List of major surface ships of the Turkish Navy

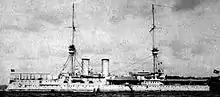
Turkish battleship

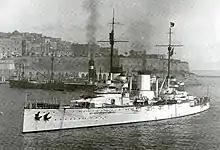
Turkish battlecruiser "Yavuz", 1936.

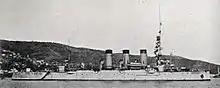
Turkish protected cruiser , 1932.

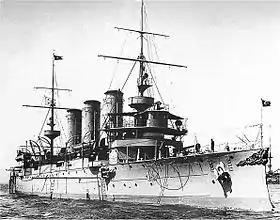
Turkish cruiser , 1914.

(Ex- Royal Navy O-class destroyer: